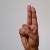
The image shows a hand gesture representing the letter 'U' in Indian Sign Language.